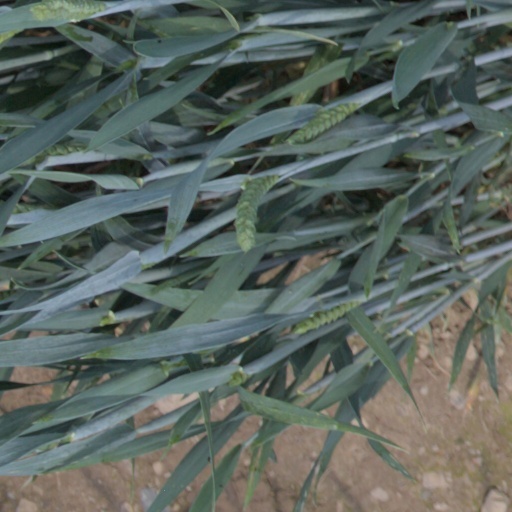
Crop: wheat